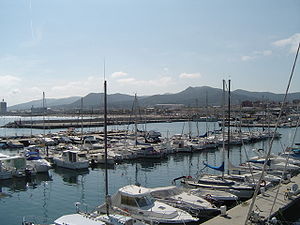
Mataró
Havnen i Mataró
Mataró er en catalansk by og hovedstaden i comarcaet Maresme i provinsen Barcelona i det nordøstlige Spanien. Byen har 126.988 indbyggere og dækker 22,57 km². Den ligger mellem byerne Cabrera de Mar og Sant Andreu de Llavaneres. Mataró ligger ved banen mellem Barcelona og Maçanet-Massanes.